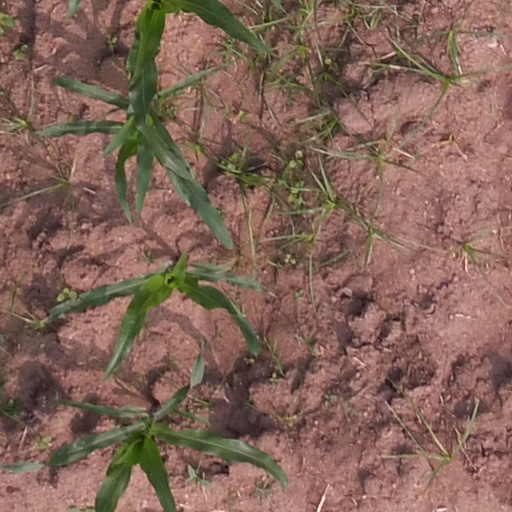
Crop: maize; corn